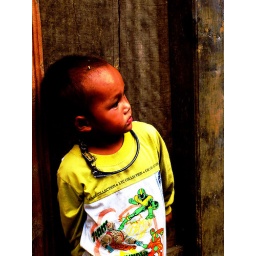
A little boy standing near his home in Sapa Northern Vietnam